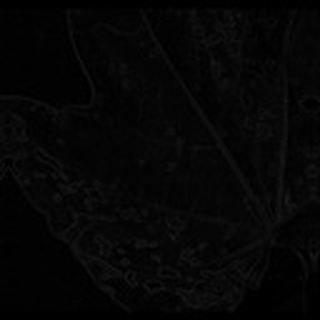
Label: cotton_target_spot